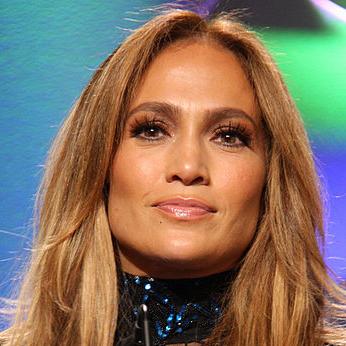
Age: 44